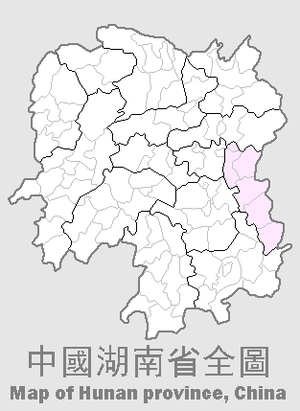
Zhuzhou est une ville-préfecture de l'est de la province méridionale du Hunan en Chine. On y parle le dialecte de Zhuzhou du groupe de Chang Yi du xiang.